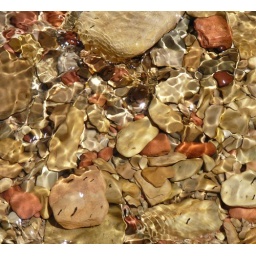
The water was so clear that you could see every rock and creature in it.